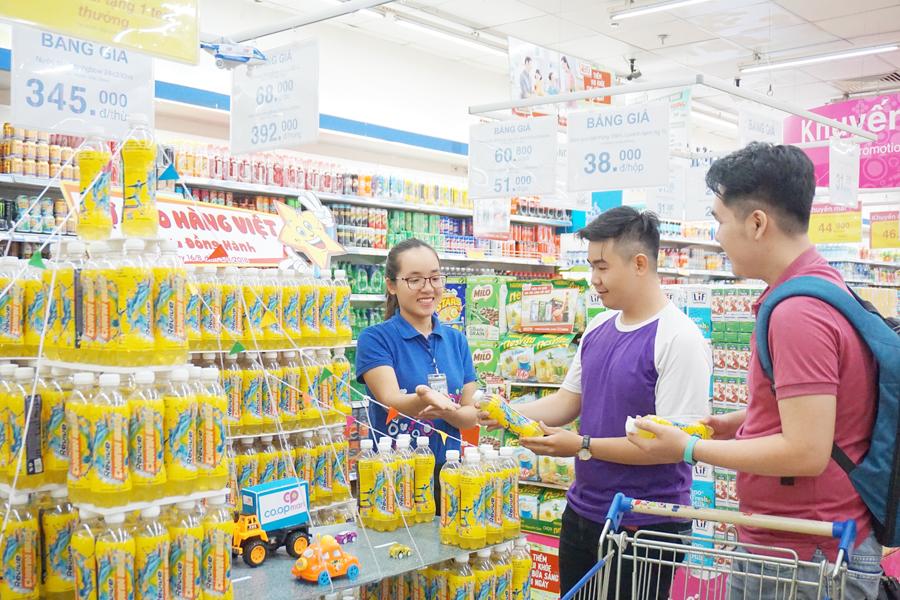
có một người phụ nữ và hai người đàn ông xuất hiện bên kệ hàng